Refrigerated container

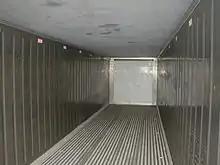
Interior of a refrigerated container

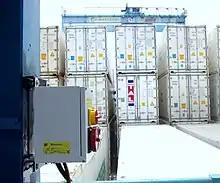
Reefer sockets used to power reefer containers

A refrigerated container or reefer is an intermodal container (shipping container) used in intermodal freight transport that is capable of refrigeration for the transportation of temperature-sensitive, perishable cargo such as fruits, vegetables, meat, fish, seafood, and other similar items.